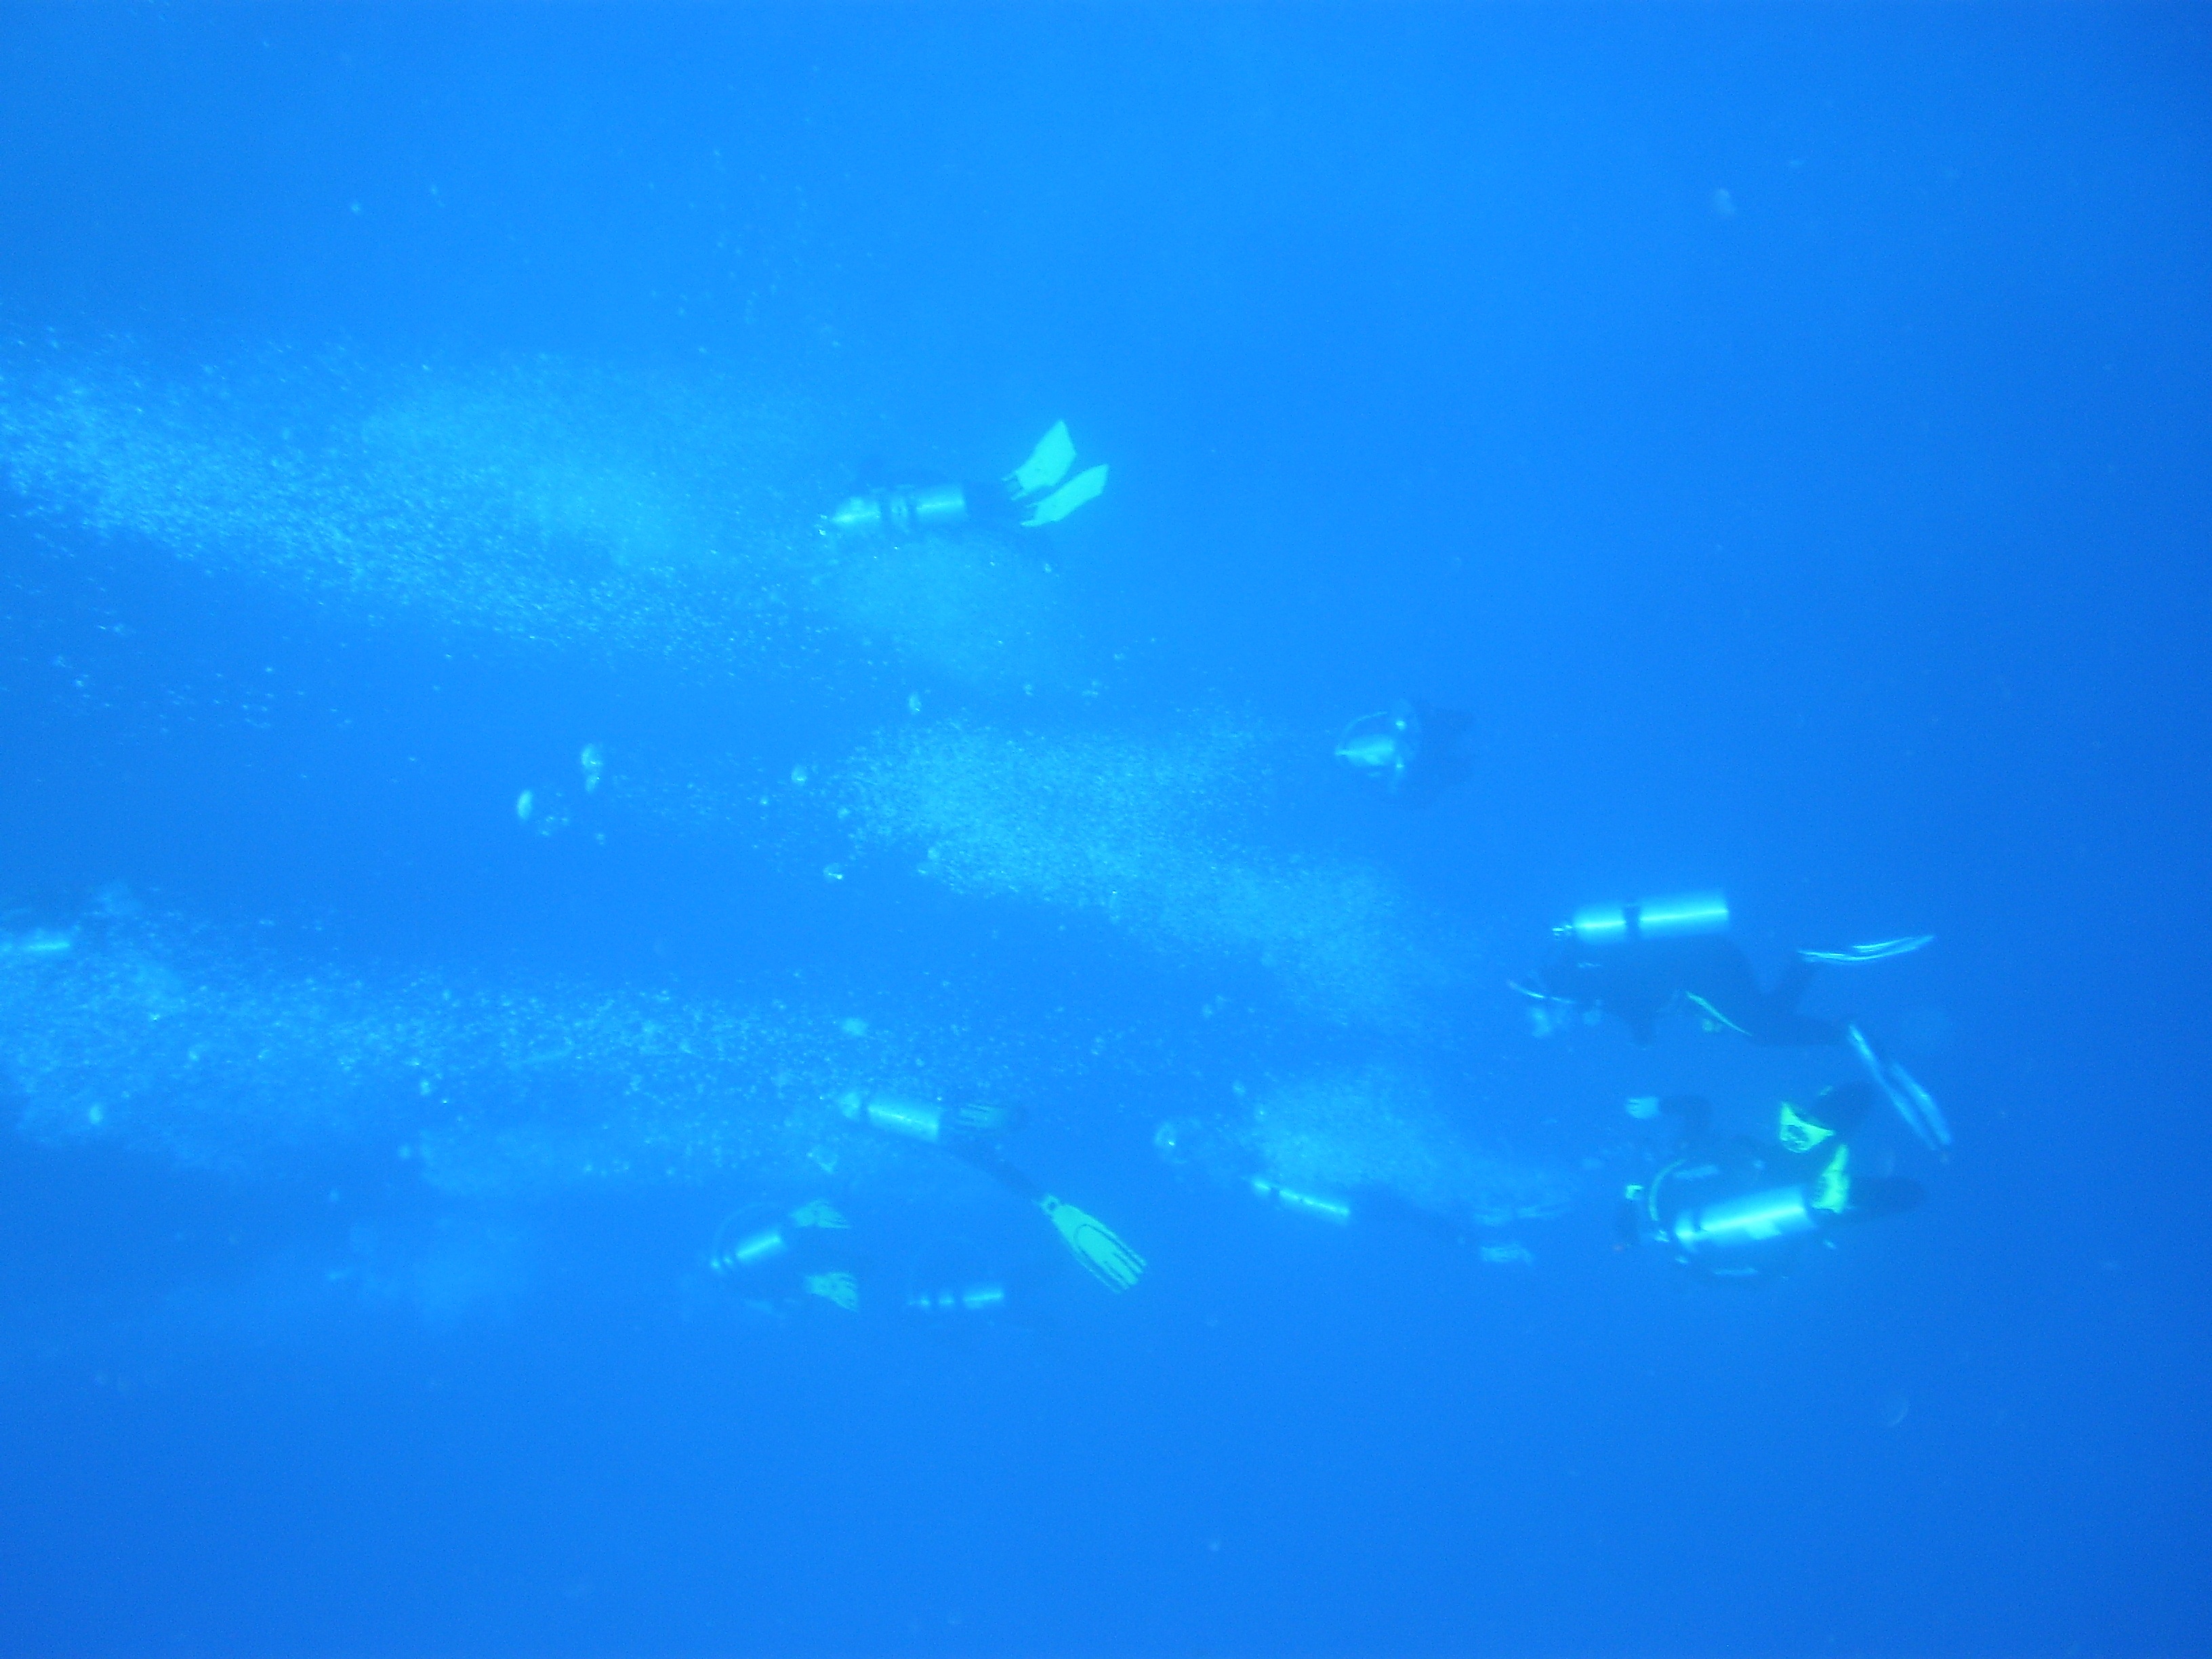
sea, ocean, sport, diving, underwater, biology, fish, swimming, reef, freediving, water sport, marine biology, underwater diving